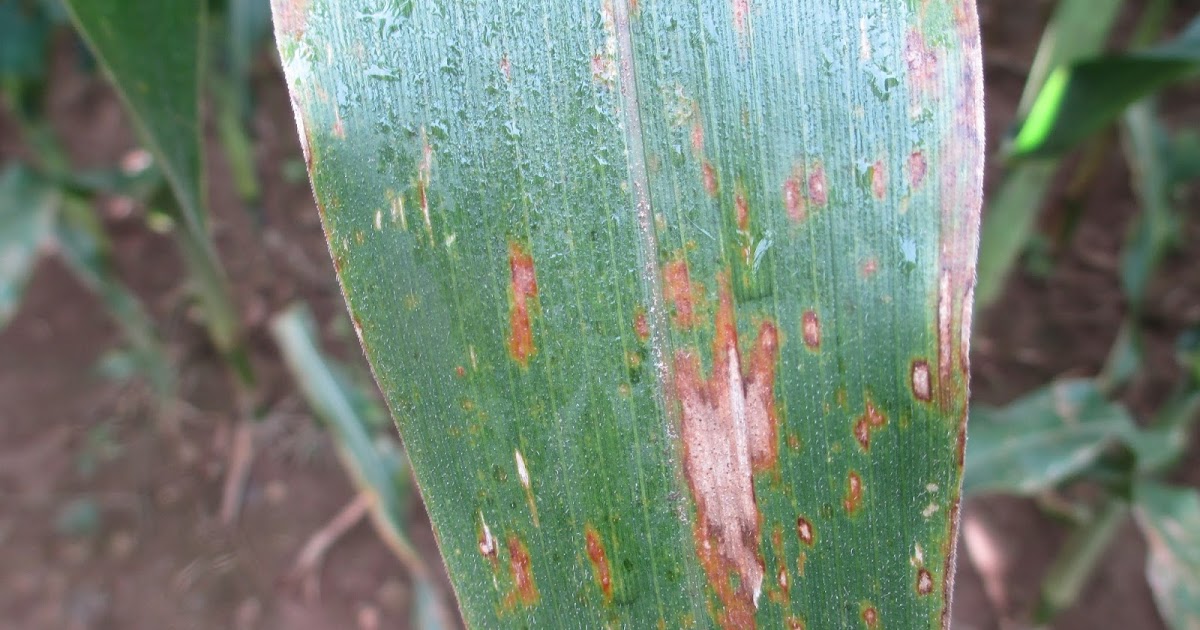
Labels: Corn Gray leaf spot